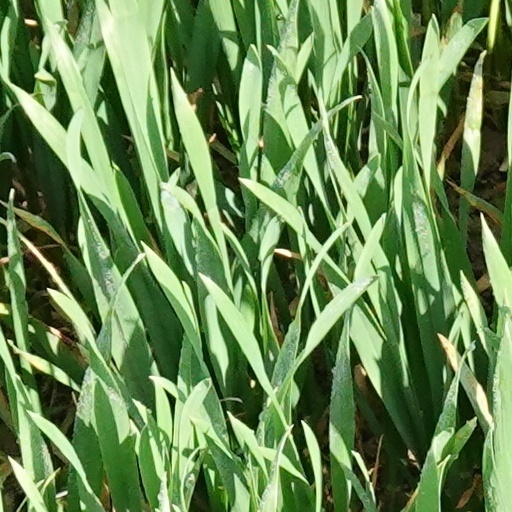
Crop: wheat